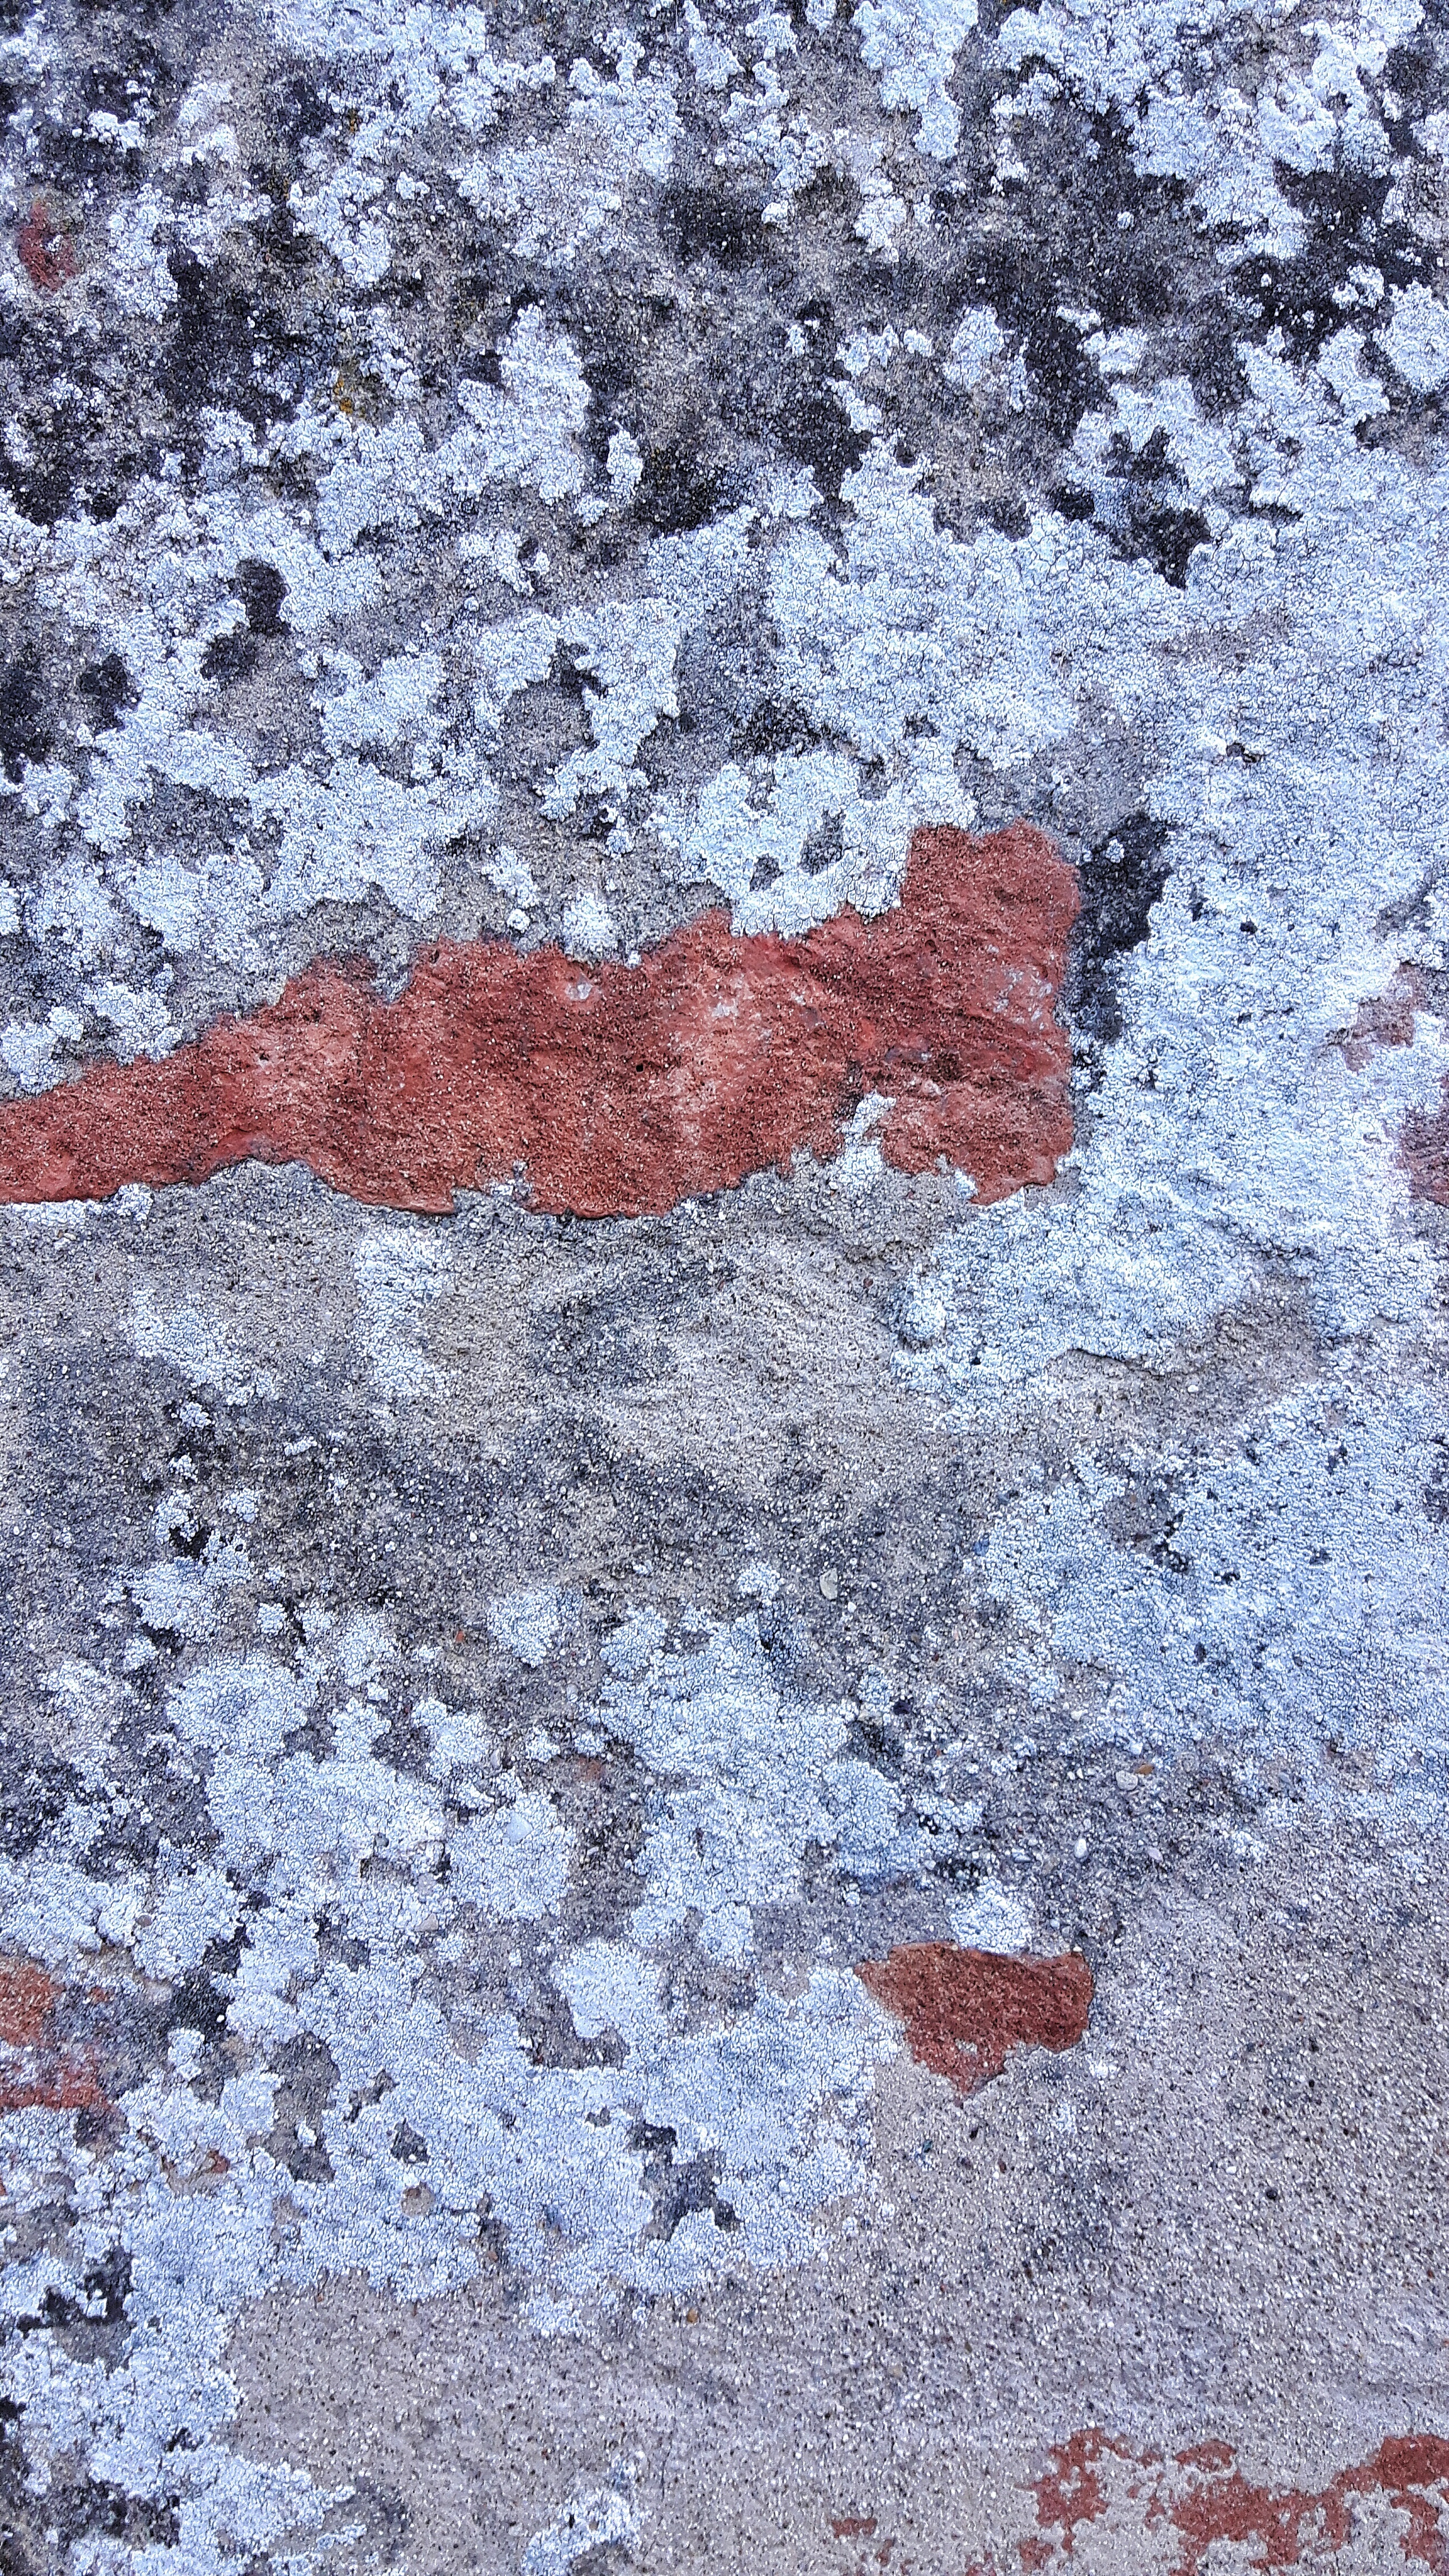
rock, snow, winter, texture, frost, building, wall, asphalt, color, soil, material, rocks, geology, bricks, plaster, sassi, geological phenomenon